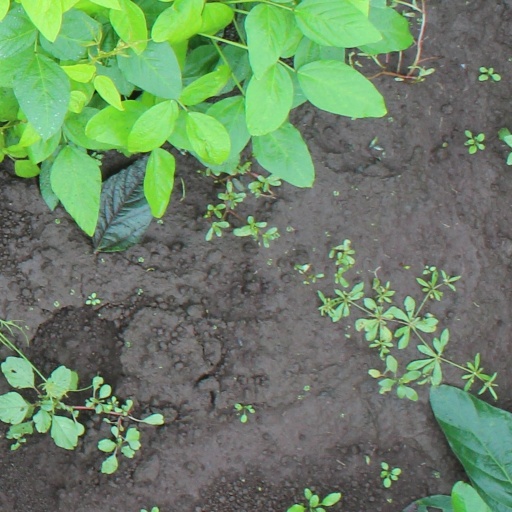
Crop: soybean